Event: Nepal Earthquake
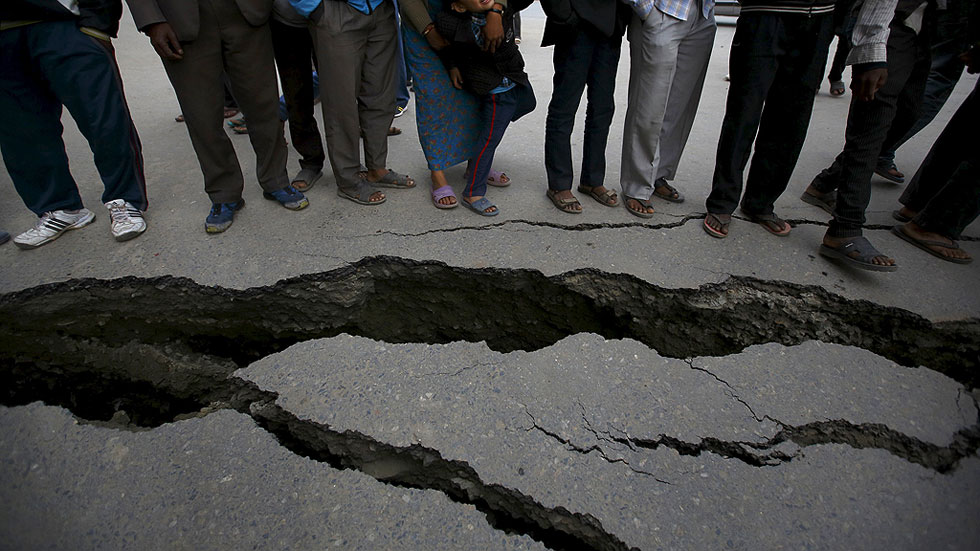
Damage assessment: damage